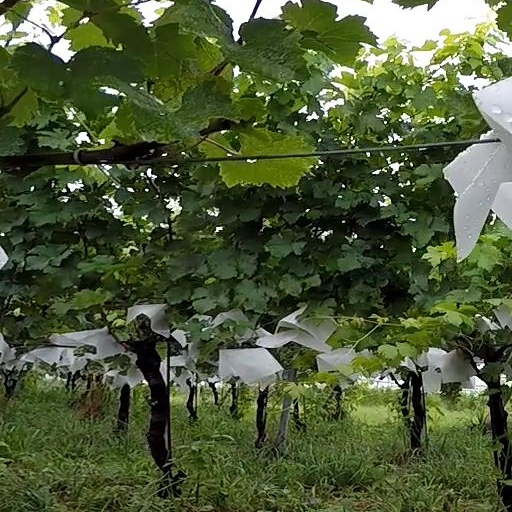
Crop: grape